Public transport in Athens

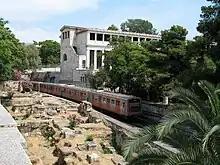
A Line 1 (Green Line) train passes by the Stoa of Attalos in central Athens

Intercity and regional bus links are provided by KTEL from two InterCity Bus Terminals, Kifissos Bus Terminal A and Liosion Bus Terminal B, both located in the center-western part of the city. International bus links are provided by various private transport companies.